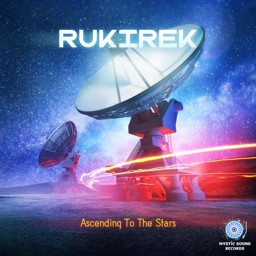
space in the stars download